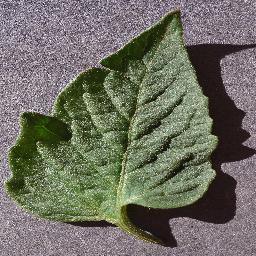
Label: Tomato___healthy